Recent human evolution

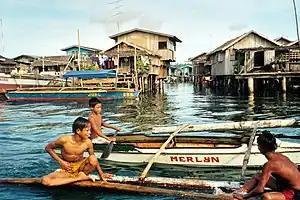

A recent adaptation has been proposed for the Austronesian Sama-Bajau, also known as the Sea Gypsies or Sea Nomads, developed under selection pressures associated with subsisting on free-diving over the past thousand years or so. As maritime hunter-gatherers, the ability to dive for long periods of times plays a crucial role in their survival. Due to the mammalian dive reflex, the spleen contracts when the mammal dives and releases oxygen-carrying red blood cells. Over time, individuals with larger spleens were more likely to survive the lengthy free-dives, and thus reproduce. By contrast, communities centered around farming show no signs of evolving to have larger spleens. Because the Sama-Bajau show no interest in abandoning this lifestyle, there is no reason to believe further adaptation will not occur.